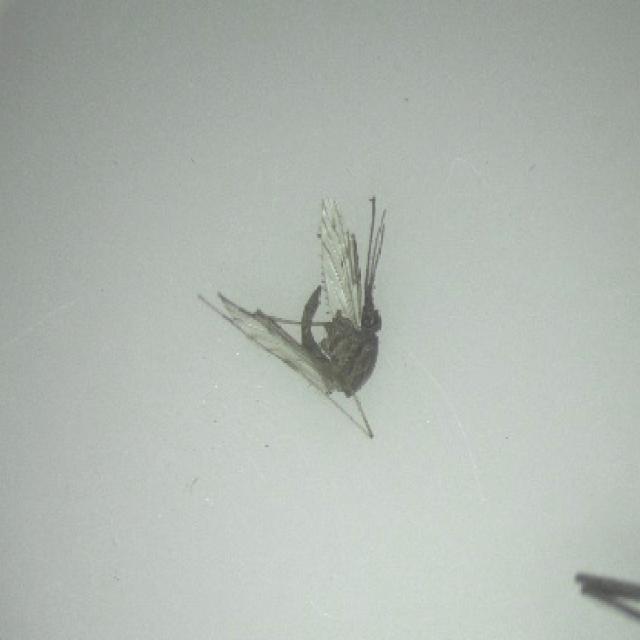
Species: anopheles_sinensis